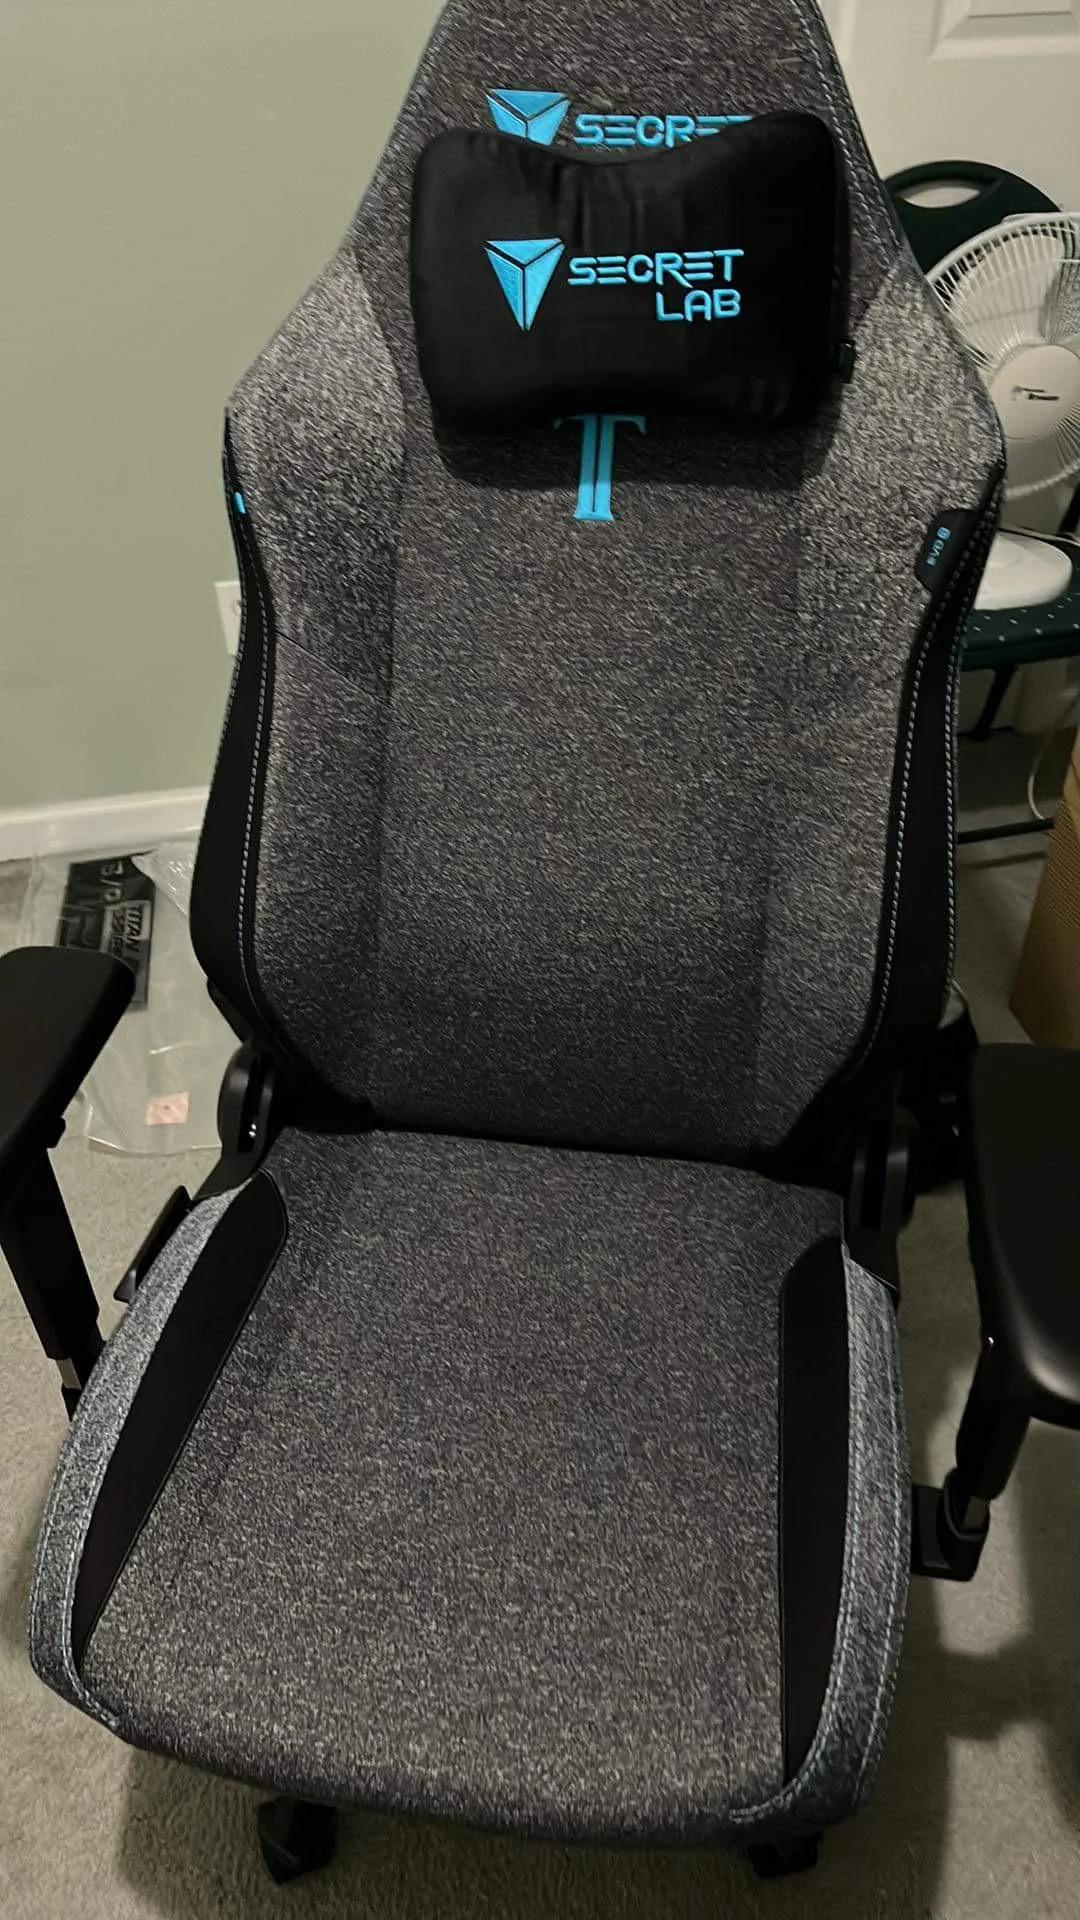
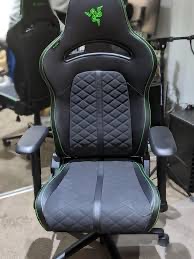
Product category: items_chair
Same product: no